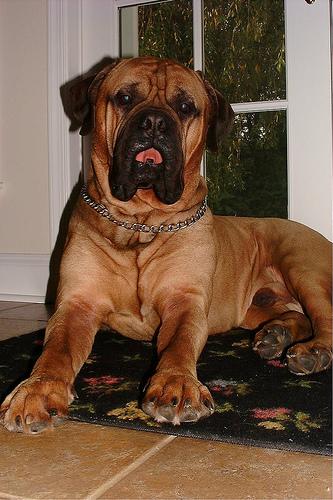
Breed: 231-n000077-bull_mastiff